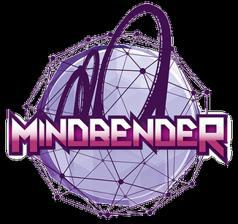
Building: Mindbender (Galaxyland)
Country: Canada
Year built: 1985
Defunct roller coaster in Galaxyland Mall, Alberta, Canada Mindbender The Mindbender with the Galaxy Orbiter roller coaster in the foreground Galaxyland Location Galaxyland Coordinates 53°31′25″N 113°37′13″W / 53.52361°N 113.62028°W / 53.52361; -113.62028 Status Removed Opening date December 20, 1985 ( 1985-12-20 ) Closing date January 30, 2023 Cost $6,000,000 General statistics Type Steel – Twister – Indoor Manufacturer Anton Schwarzkopf Designer Werner Stengel Model Sitting Coaster Track layout Indoor Twister Lift/launch system Wheel lift lift hill Height 44.2 m (145 ft) Drop 38.7 m (127 ft) Length 1,279.5 m (4,198 ft) Speed 96.5 km/h (60.0 mph) Inversions 3 Duration 1:13 Capacity 430 riders per hour G-force 5.6 Height restriction 59–77 in (150–196 cm) Trains 4 trains with 3 cars. Riders are arranged 2 across in 2 rows for a total of 12 riders per train. Website Official website Mindbender at RCDB The Mindbender was an Anton Schwarzkopf looping roller coaster at Galaxyland , a theme park in West Edmonton Mall , in Alberta, Canada. The ride officially opened to the public on December 20, 1985 at a cost of $6 million. At 44.2 m (145 ft) in height, it was the tallest indoor roller coaster in the world as of 2020. On January 30, 2023, the mall decommissioned and closed the Mindbender after 37 years of service, in order to redevelop its space for new developments in the park. Its trains were reused for All American Triple Loop , at Indiana Beach , United States. Layout Mindbender was designed by Germany's Werner Stengel and built by Anton Schwarzkopf . It was inspired by this team's previous design, Dreier Looping , a portable coaster that travelled the German funfair circuit, before being sold to a succession of amusement parks in Malaysia , Great Britain , Mexico , and most recently, Indiana Beach , United States. Mindbender was a pseudo mirror-image of Dreier Looping, and was slightly taller, with additional helices at the end of the ride. Mindbender featured shorter trains, with three pilot cars, whereas Dreier Looping usually ran with five trailer cars and one pilot car, occasionally rising to seven-car trains at busy funfairs. The ride's layout featured many twisting drops, three vertical loops and a double upward helix finale. The ride twisted underneath, in between and around its supports. It also went underneath the former UFO Maze attraction, which was removed to make way for a space-themed food court that never came to be.  Often in high season, the last car on one of the trains was reversed, allowing guests to ride the roller coaster without being able to see where they were going. Ride experience After boarding the Mindbender, riders put on their seatbelt and lap restraints.  Also, the ride operator lowered large shoulder restraints over the riders. All of the restraints kept the riders firmly secured in the seat. After ascending the curving wheel-driven lift hill , the train descended a sharp, twisting left-hand drop (sometimes referred to as a Traver drop) that climbed back up to the first of four stacked block brakes. The train negotiated a second left-hand drop that was immediately followed by the first two vertical loops. Then the train repeated the aforementioned process: it went up to the third block brake, then did another twisting drop and ascent before hitting the fourth block brake. After the fourth block brake, the track dropped to the left and back down to ground level, and hit the third vertical loop. Following the third loop, the coaster train did another cycle under the stacked block brakes, then shot along a two-layered upward helix, before running behind the Galaxy Quest 7D theatre to hit the final brake run and the exit/entry area. The ride length from the initial drop normally ranged from one minute, five seconds, to one minute, twenty-five seconds. Circuit times as little as 59 seconds were possible through extensive waxing of the track, and reduction in tension on the bogey wheels. This increase in speed was not permitted during public rides, as the forces on the riders became severe. During testing of the renovated trains in 1987, the maximum g-force of a normal run was measured on equipment bolted into the train at 5.5 g, which occurred in the third loop. Accident Mindbender accident Date June 14, 1986 Type Rollercoaster derailment Deaths 3 Non-fatal injuries 1 critical; 19 treated Property damage Faulty wheel assembly; rear roller coaster car that slammed into a pillar On the evening of June 14, 1986, the fourth car of a train travelling midway along the course derailed before encountering the third and final loop. Its wheel assembly had become detached from both the track and car itself, causing the car to sway back and forth across the tracks. The car became damaged, and the lap bar restraints unlocked and released, throwing all four of its passengers to the concrete floor below. The train continued to move along the track and into the final loop, but friction from the car's derailment slowed the train and prevented it from clearing the loop. As it rolled backward down the loop, the detached car crashed into a concrete pillar about midway down, stopping the train abruptly. Three of the four passengers thrown from the ride died, while the fourth was left critically injured with permanent, life-altering effects. The remaining passengers were safely evacuated and treated at a nearby hospital with minor injuries. An investigation later determined that four cap screws holding the wheel assembly together failed, which were likely the result of design flaws and unsatisfactory maintenance routines. When Mindbender reopened in January 1987, the trains were redesigned. The existing four-car trains were converted to three-car trains (reducing seating capacity from 16 to 12), and anti-roll-back features were installed. Each train previously consisted of two wheel assemblies per car; however, after this accident, two further wheel assemblies were added to each car. The lap bar restraint was retained, but seat belts and shoulder headrests were added. Awards Golden Ticket Awards : Top Steel Roller Coasters Year 1998 1999 2000 2001 2002 2003 2004 2005 2006 2007 2008 2009 2010 Ranking 13 17 22 17 30 37 45 40 44 48 43 (tie) 48 48 (tie) See also Galaxy Orbiter Notes